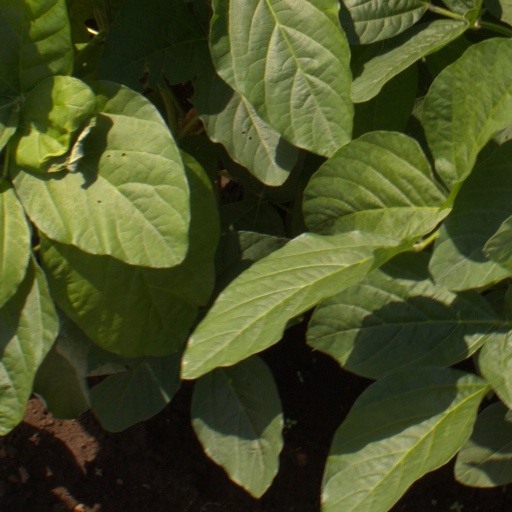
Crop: soybean